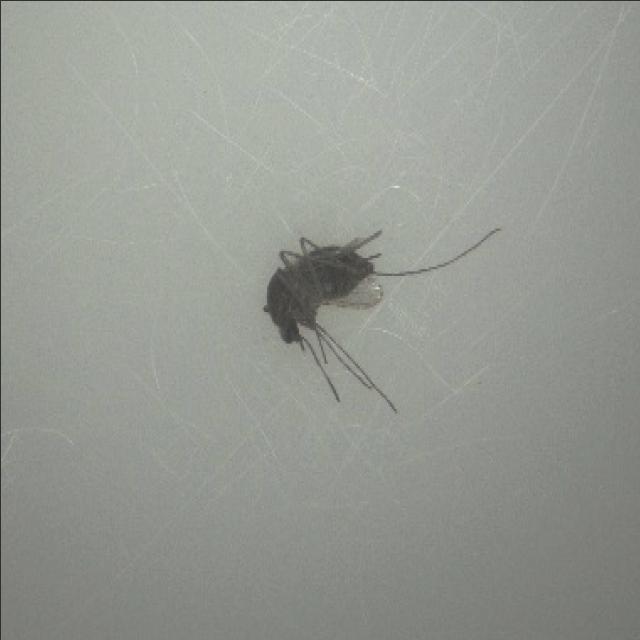
Species: culex_tritaeniorhynchus